Women's rights in 2014

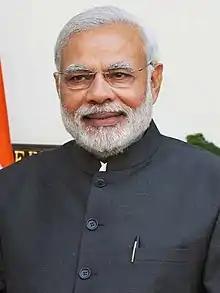
India's Prime Minister, Narendra Modi, spoke about imposing "as many restrictions on the sons as have been imposed on our daughters".

Responding to the heightened awareness of rape in India after the 2012 Delhi gang rape and the 2014 Badaun gang rape allegations, Prime Minister Narendra Modi advised parents, during his Independence Day speech in August, not only to ask where their daughters are going, but to check on their sons, because "a rapist is also somebody's son". Another Indian politician, Mulayam Singh Yadav, opposing the introduction of the death penalty for rape, said in April "boys will be boys ... they commit mistakes", gaining considerable notoriety, while in June politician and former actor Tapas Paul said he would send his "boys" to rape women from an opposing party.